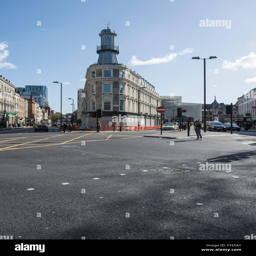
the building , now restored , next to railway station